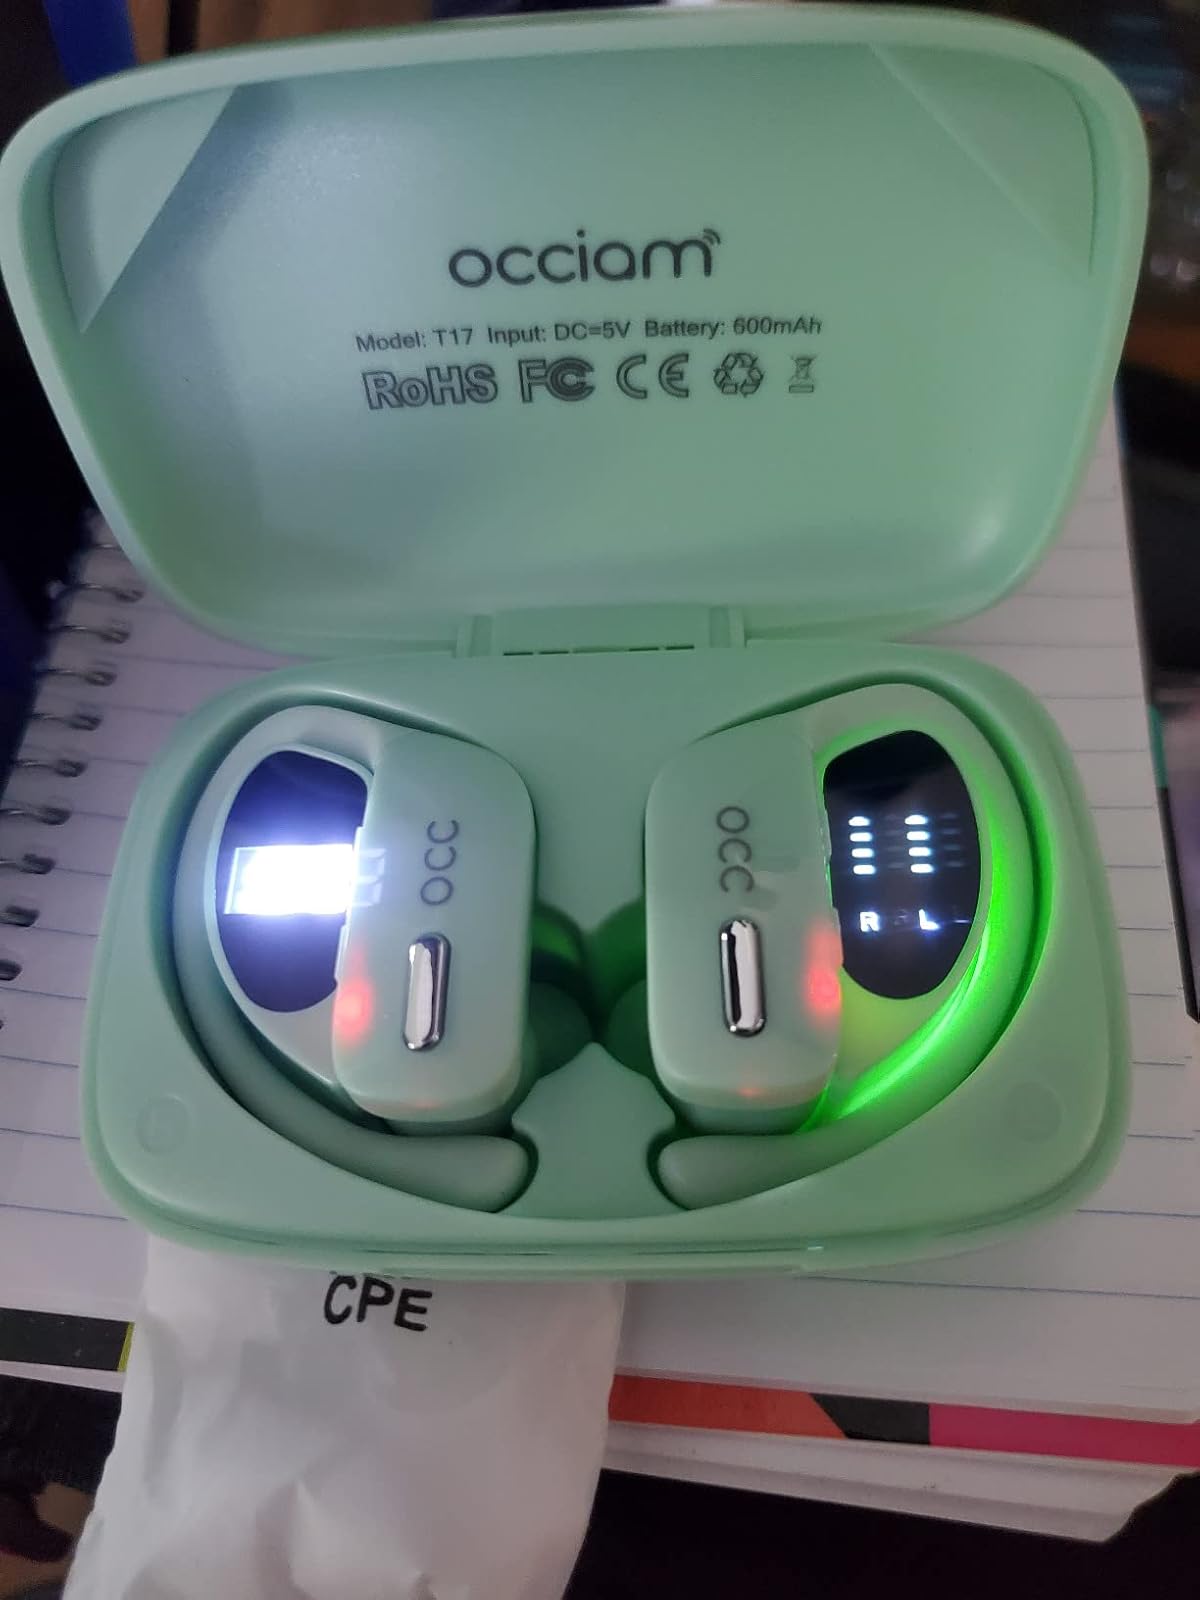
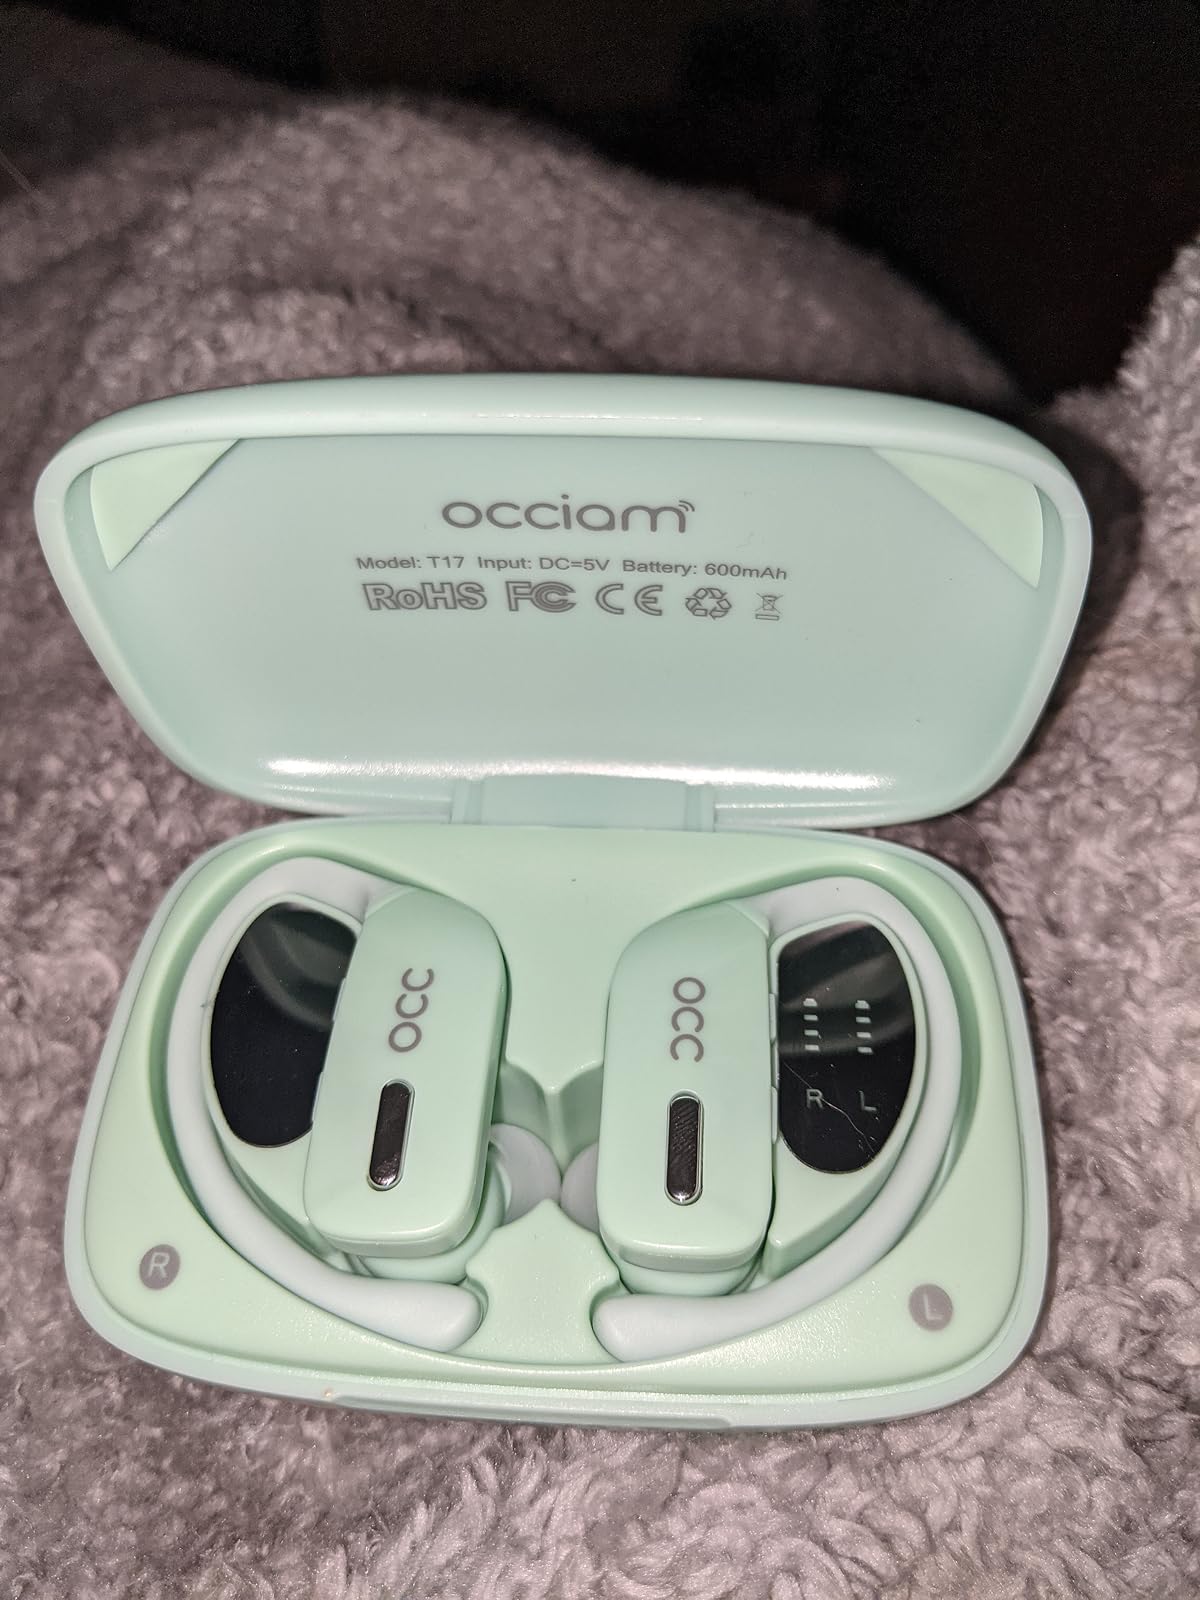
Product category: earbuds
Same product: yes